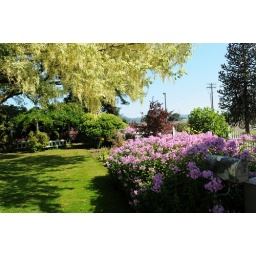
Pinnk flowers and trees near Lilac Gardens entrance